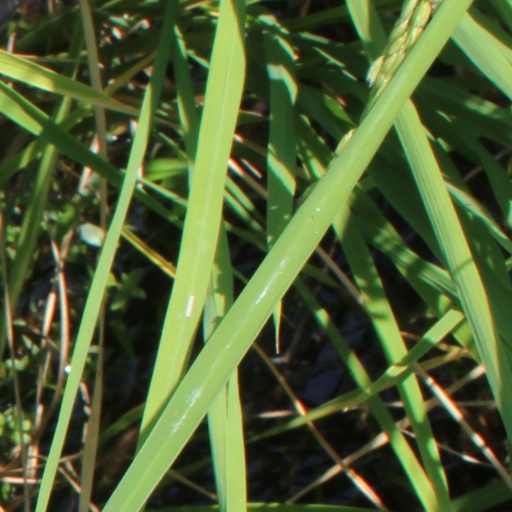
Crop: rice